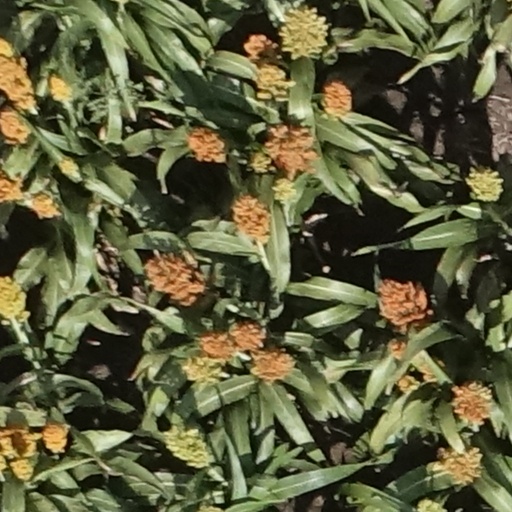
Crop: sorghum